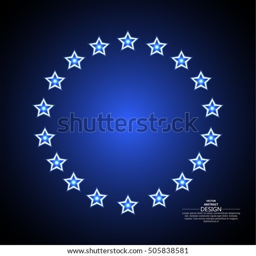
abstract background with the shining stars located around .